Khalifa Bin Yousef

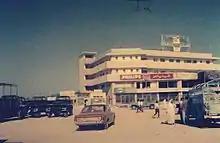
The first commercial building in Abu Dhabi

During the reign of ruler of Abu Dhabi Shakhbut bin Sultan Al Nahyan, Khalifa Bin Yousef was his political adviser, headed the Ruler's Office, and was The Ruler's Secretary Cum General aide. These positions allowed him to play a direct role in the politics of the region and of the budding Oil Industry. He managed the foreign relations and was responsible for the negotiations held with some of the oil companies working in the country today.